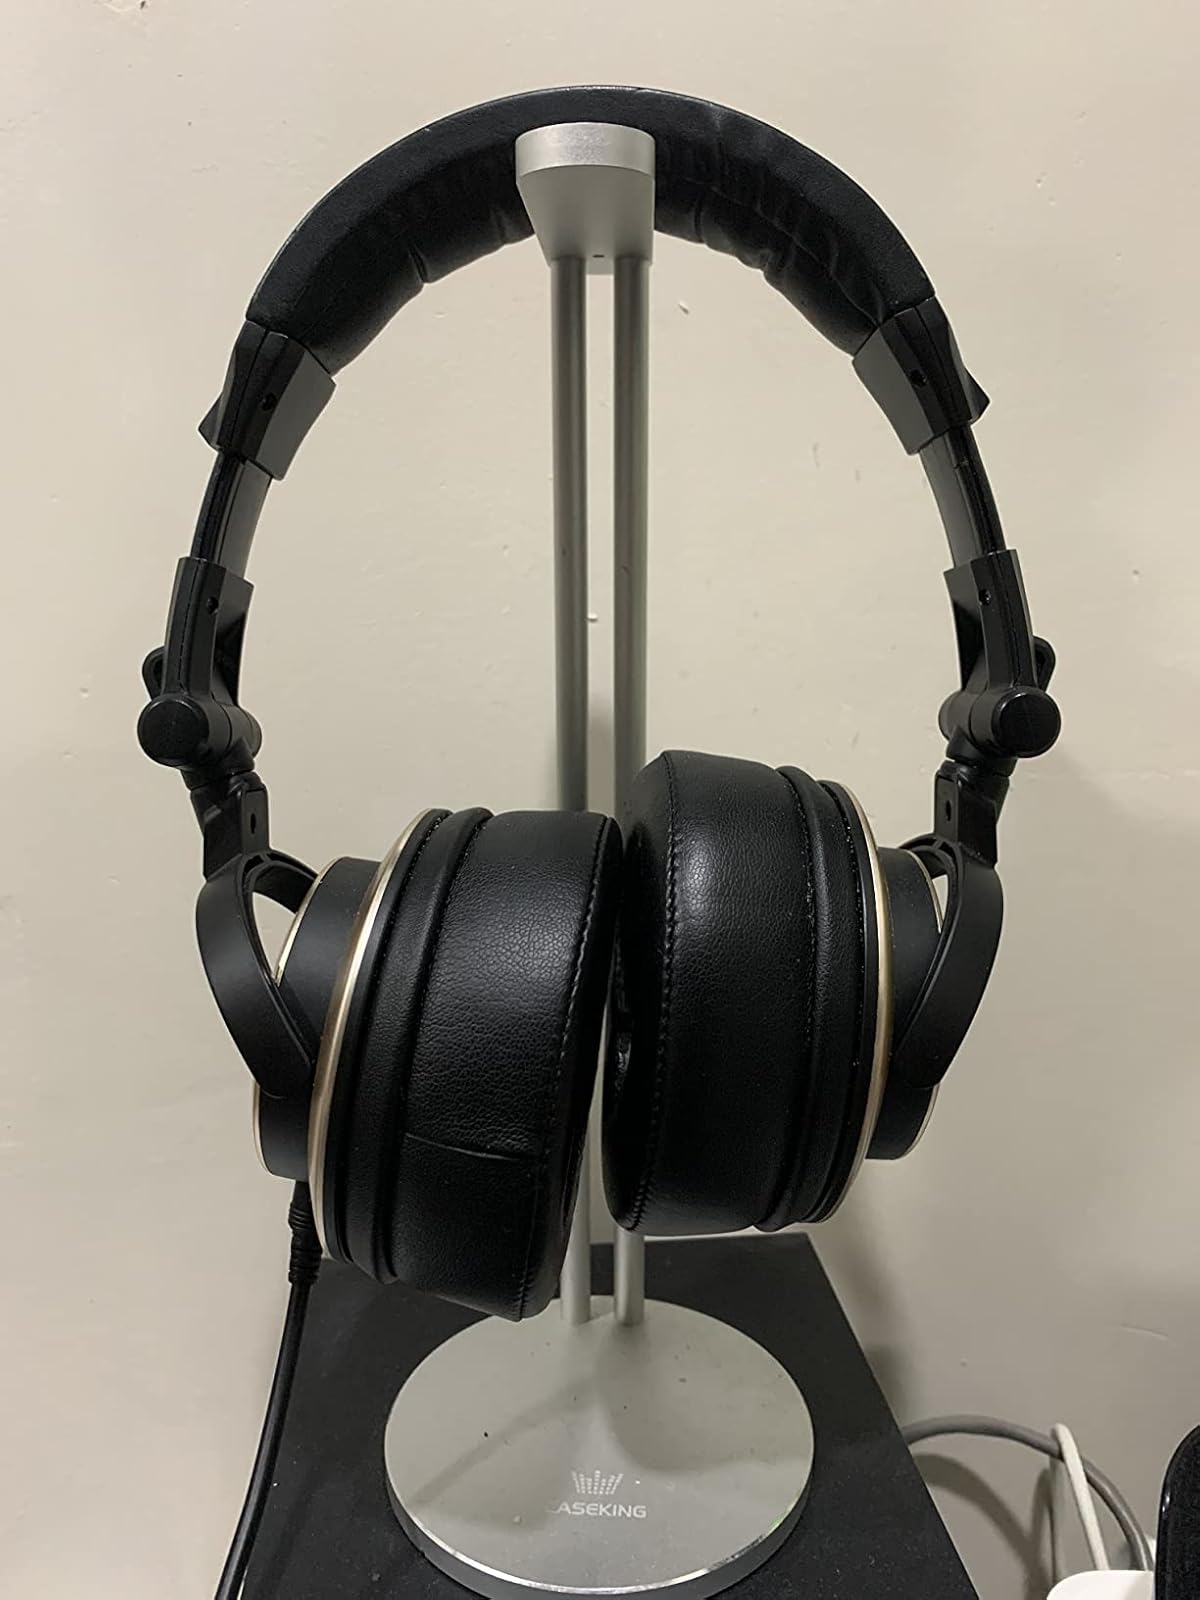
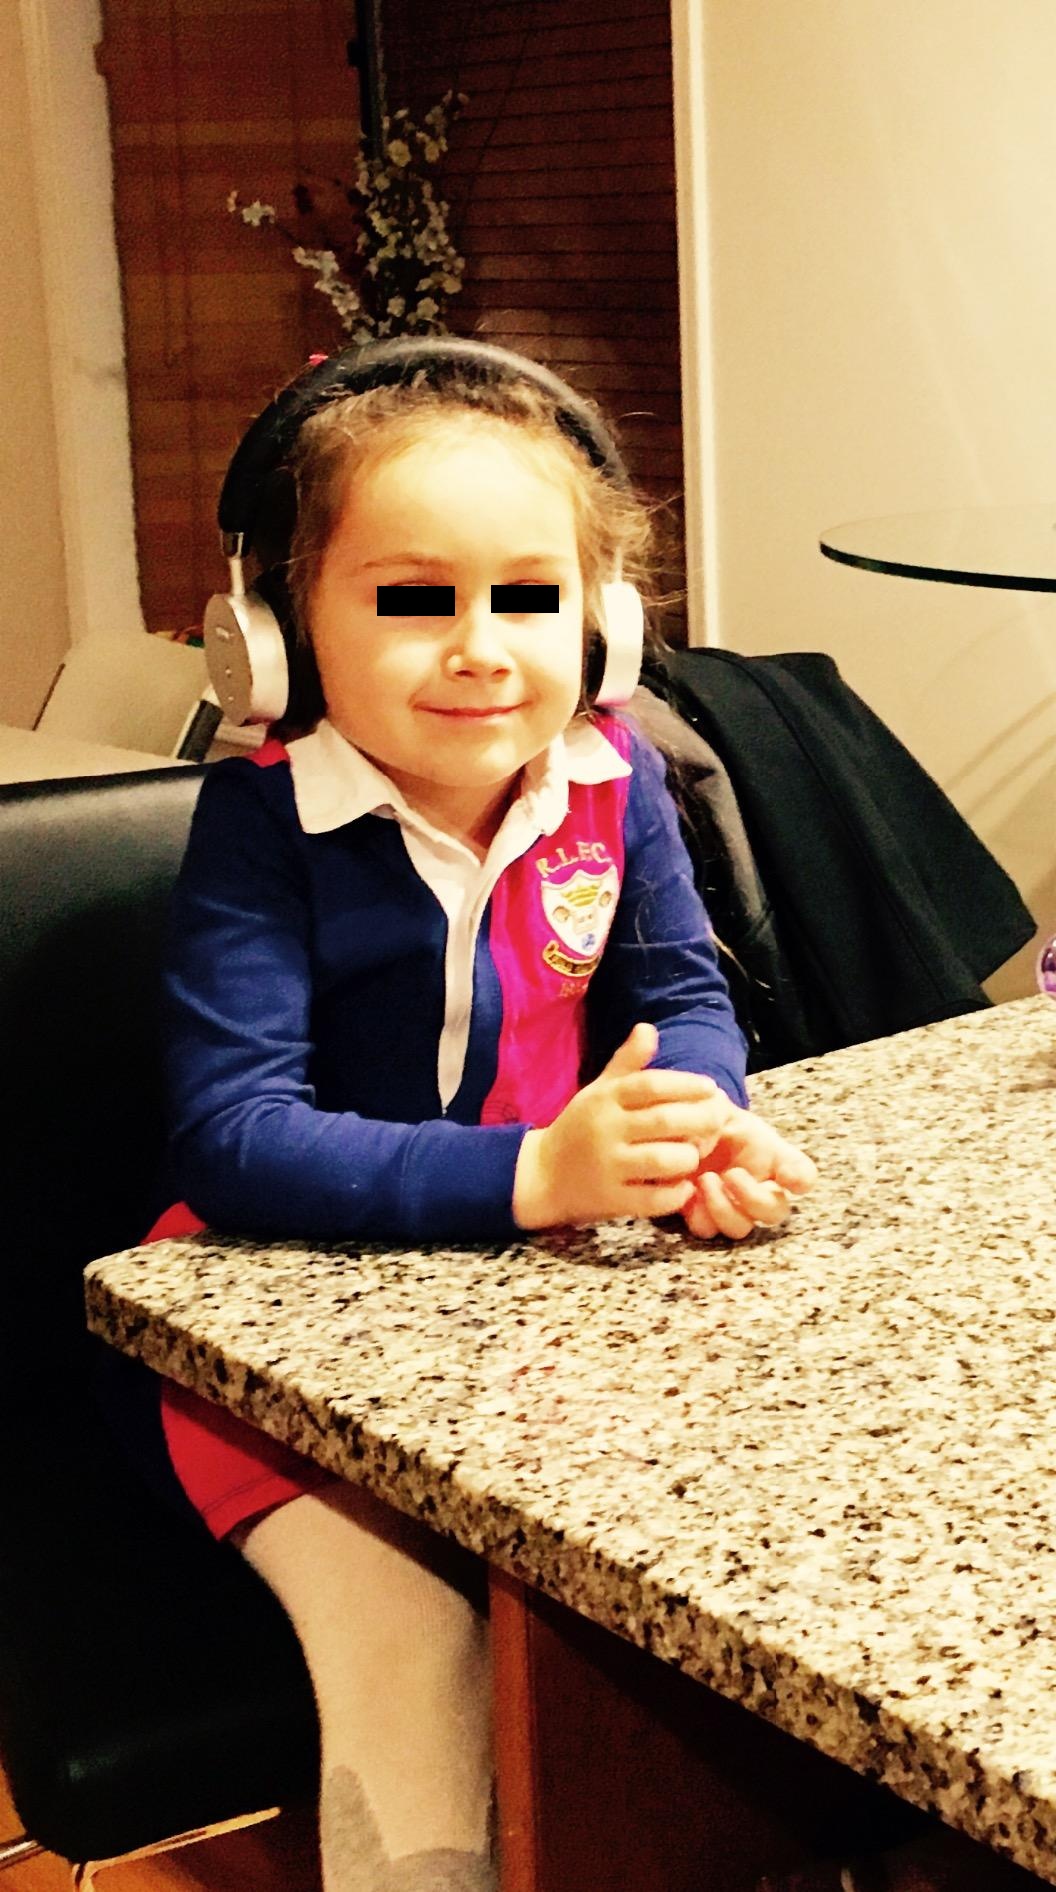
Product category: headphones
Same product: no